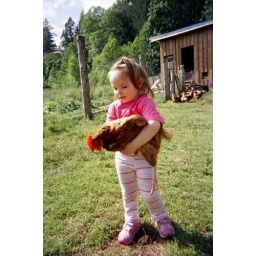
Valina has no fear around any of our animals and loves the chickens especially